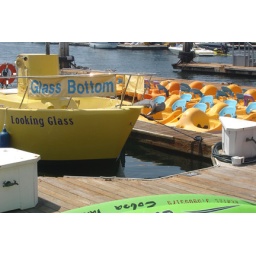
You can take the Glass Bottom boat or any of the paddle boats out for a trip around the harbor.